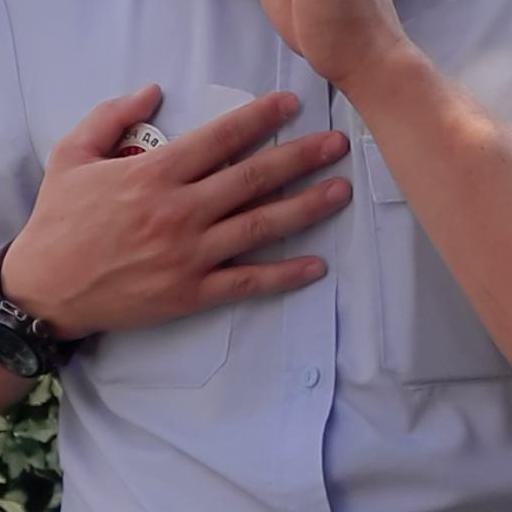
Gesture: no_gesture